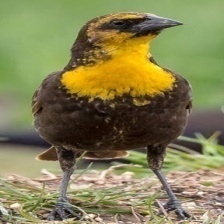
Species: YELLOW HEADED BLACKBIRD
Scientific name: XANTHOCEPHALUS